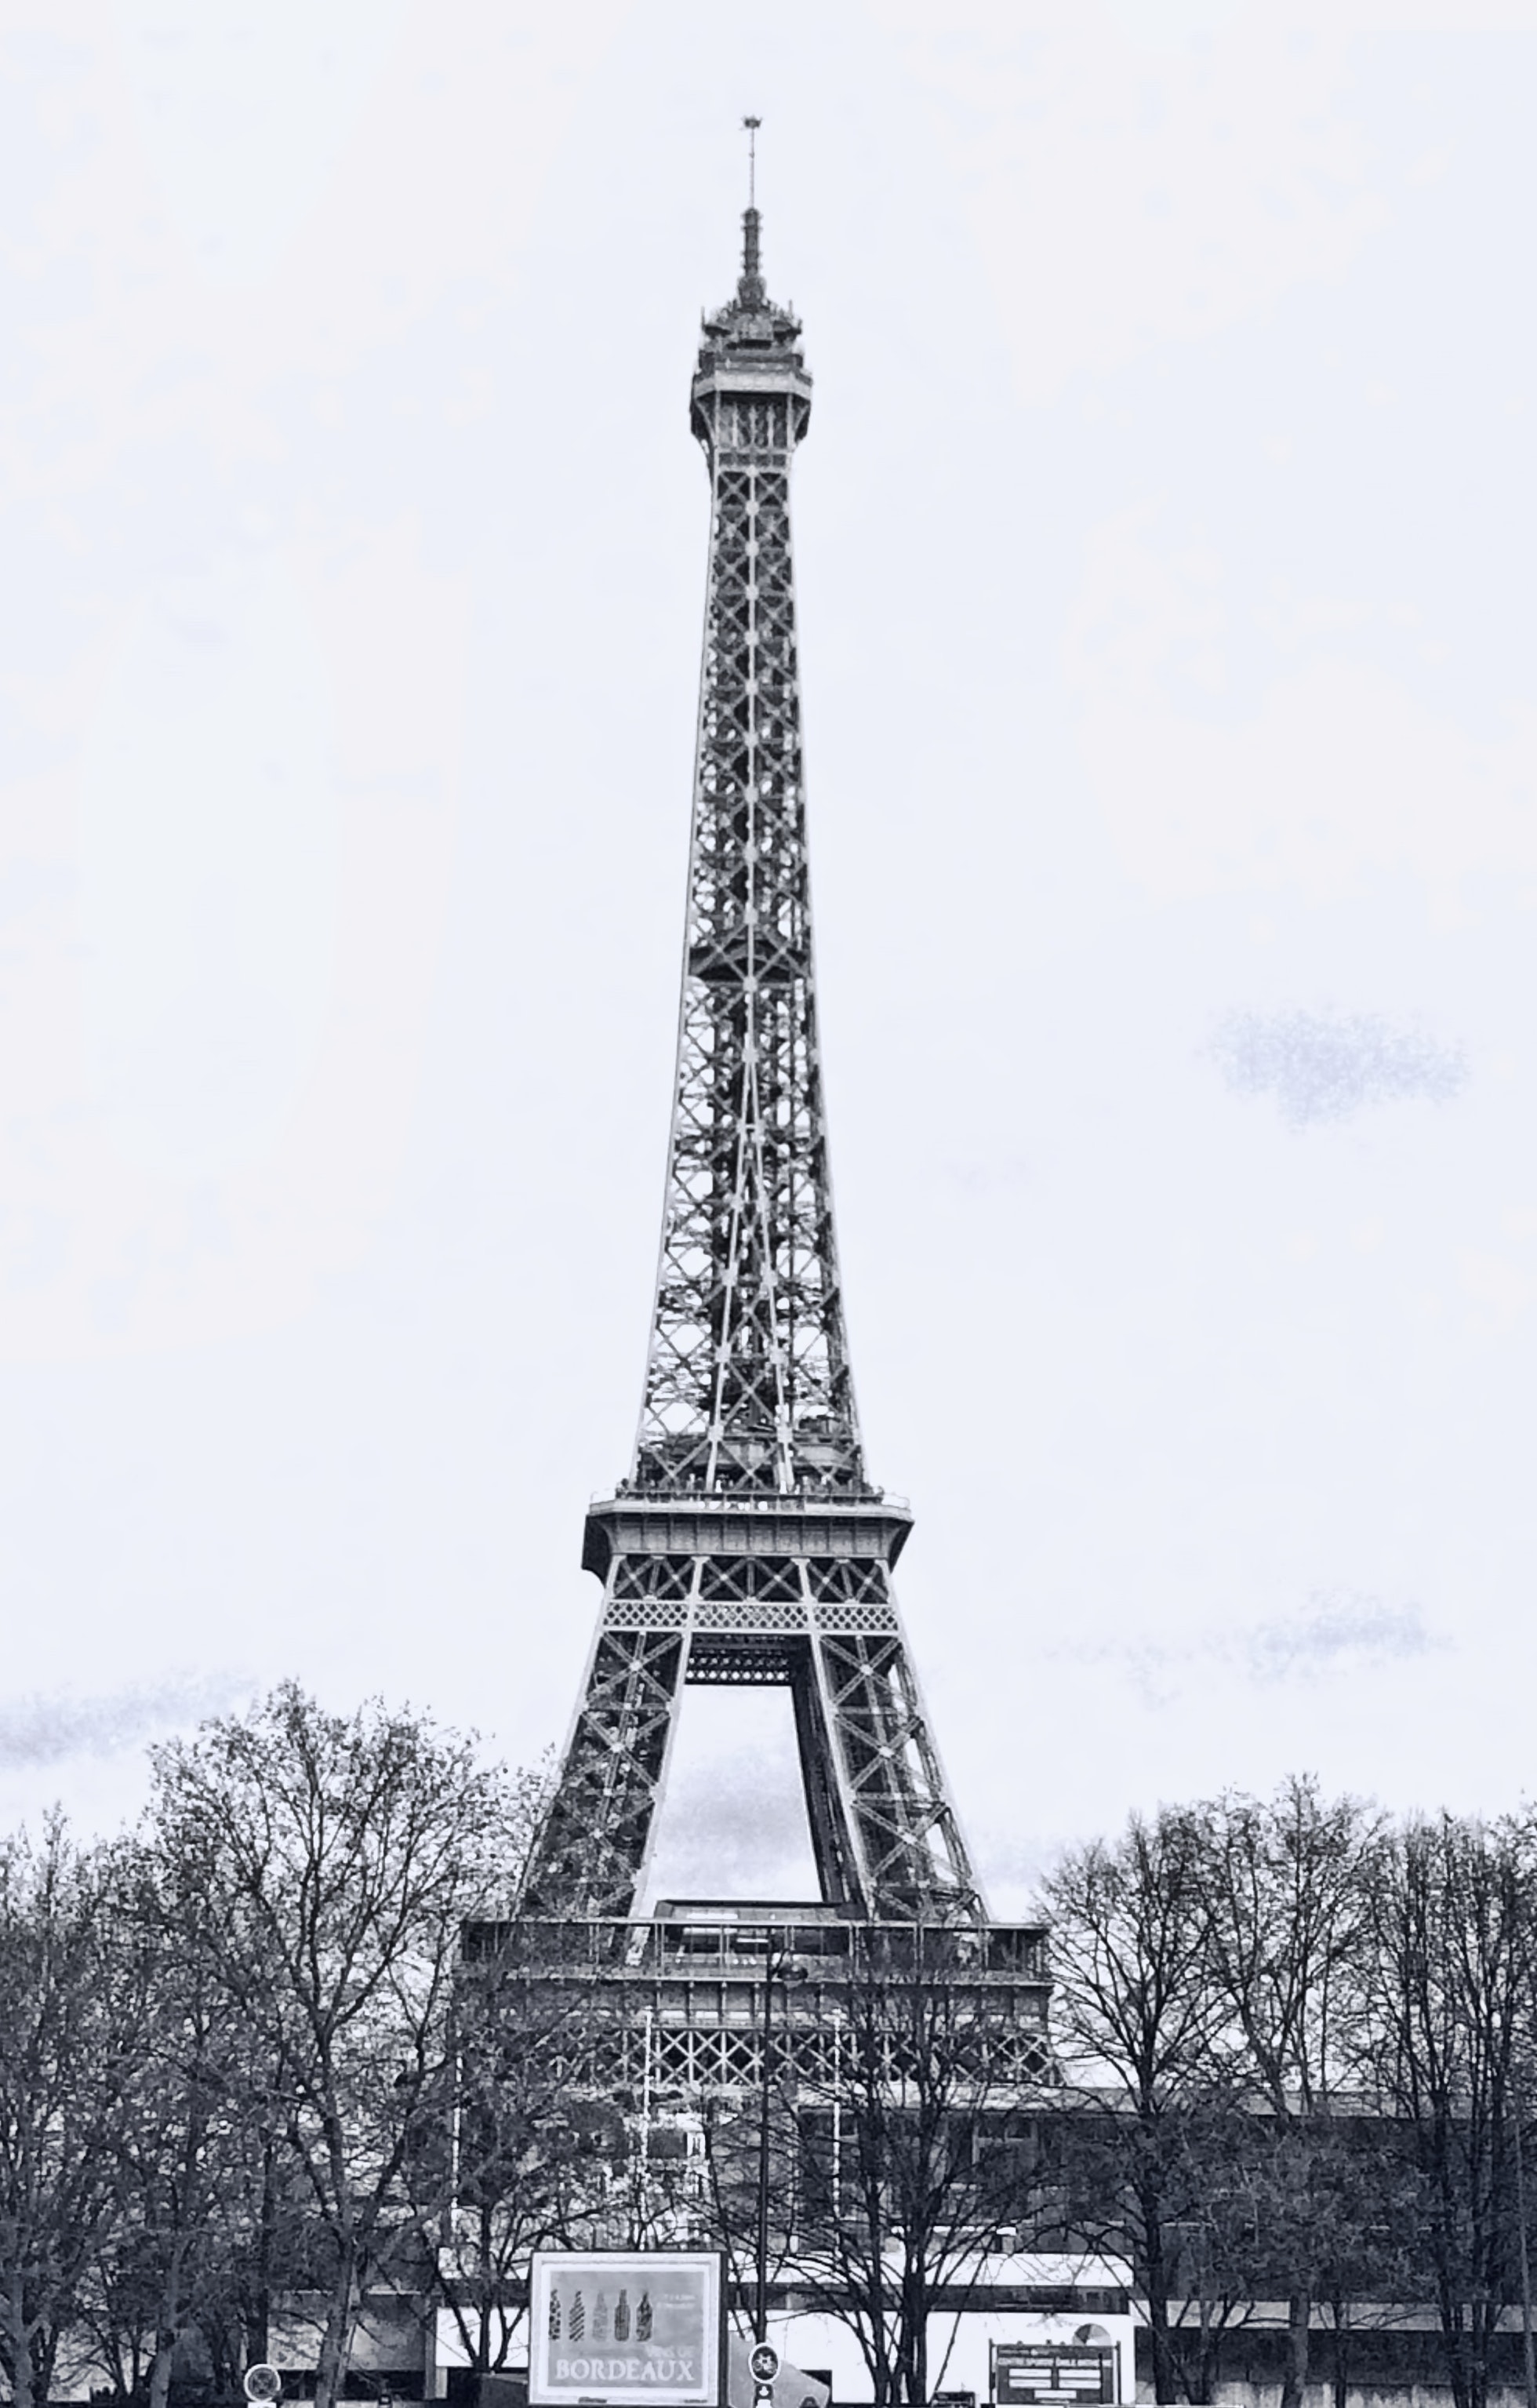
landmark, tower, spire, monument, sky, architecture, national historic landmark, tree, black and white, steeple, building, tourist attraction